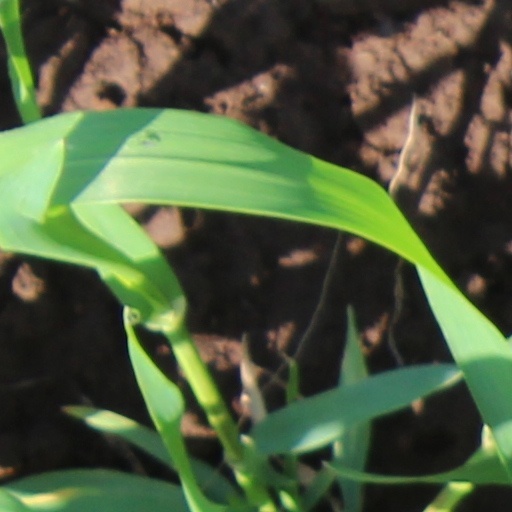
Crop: wheat